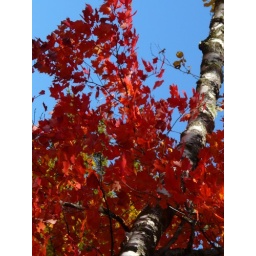
Red maple leaves against the white birch and blue sky